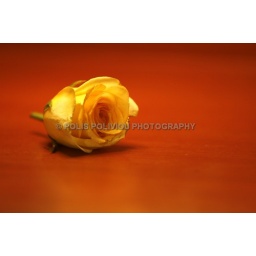
a yellow rose flower in a simple background